Operation Eagle Claw

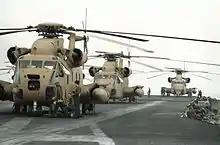
Repainted "Bluebeard" RH-53D helicopters in sand camouflage and without markings aboard

Only the delivery of the soldiers, equipment and fuel by the C-130 aircraft went according to plan. MC-130 "Dragon 1" landed at "Desert One" at 22:47 local time. The landing was made under blacked-out conditions using the improvised infrared landing light system installed by Carney on the airstrip, visible only through night vision goggles. The heavily loaded "Dragon 1" required four passes to determine that there were no obstructions on the airstrip and to align with the runway. "Dragon 1" off-loaded the road-watch teams in Jeeps and a USAF Combat Control Team (CCT) to establish a parallel landing zone north of the dirt road and to set out TACAN beacons to guide in the helicopters.